Myelodysplastic syndrome

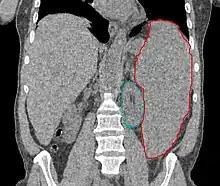
Enlarged spleen due to myelodysplastic syndrome; CT scan coronal section, spleen in red, left kidney in green

Many individuals are asymptomatic, and blood cytopenia or other problems are identified as a part of a routine blood count: